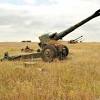
Label: D-30